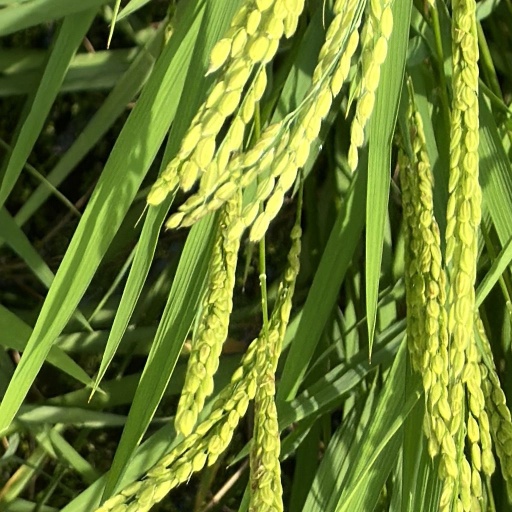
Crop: rice